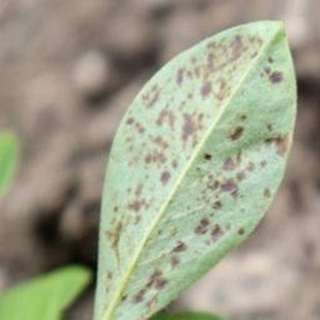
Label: groundnut_rust